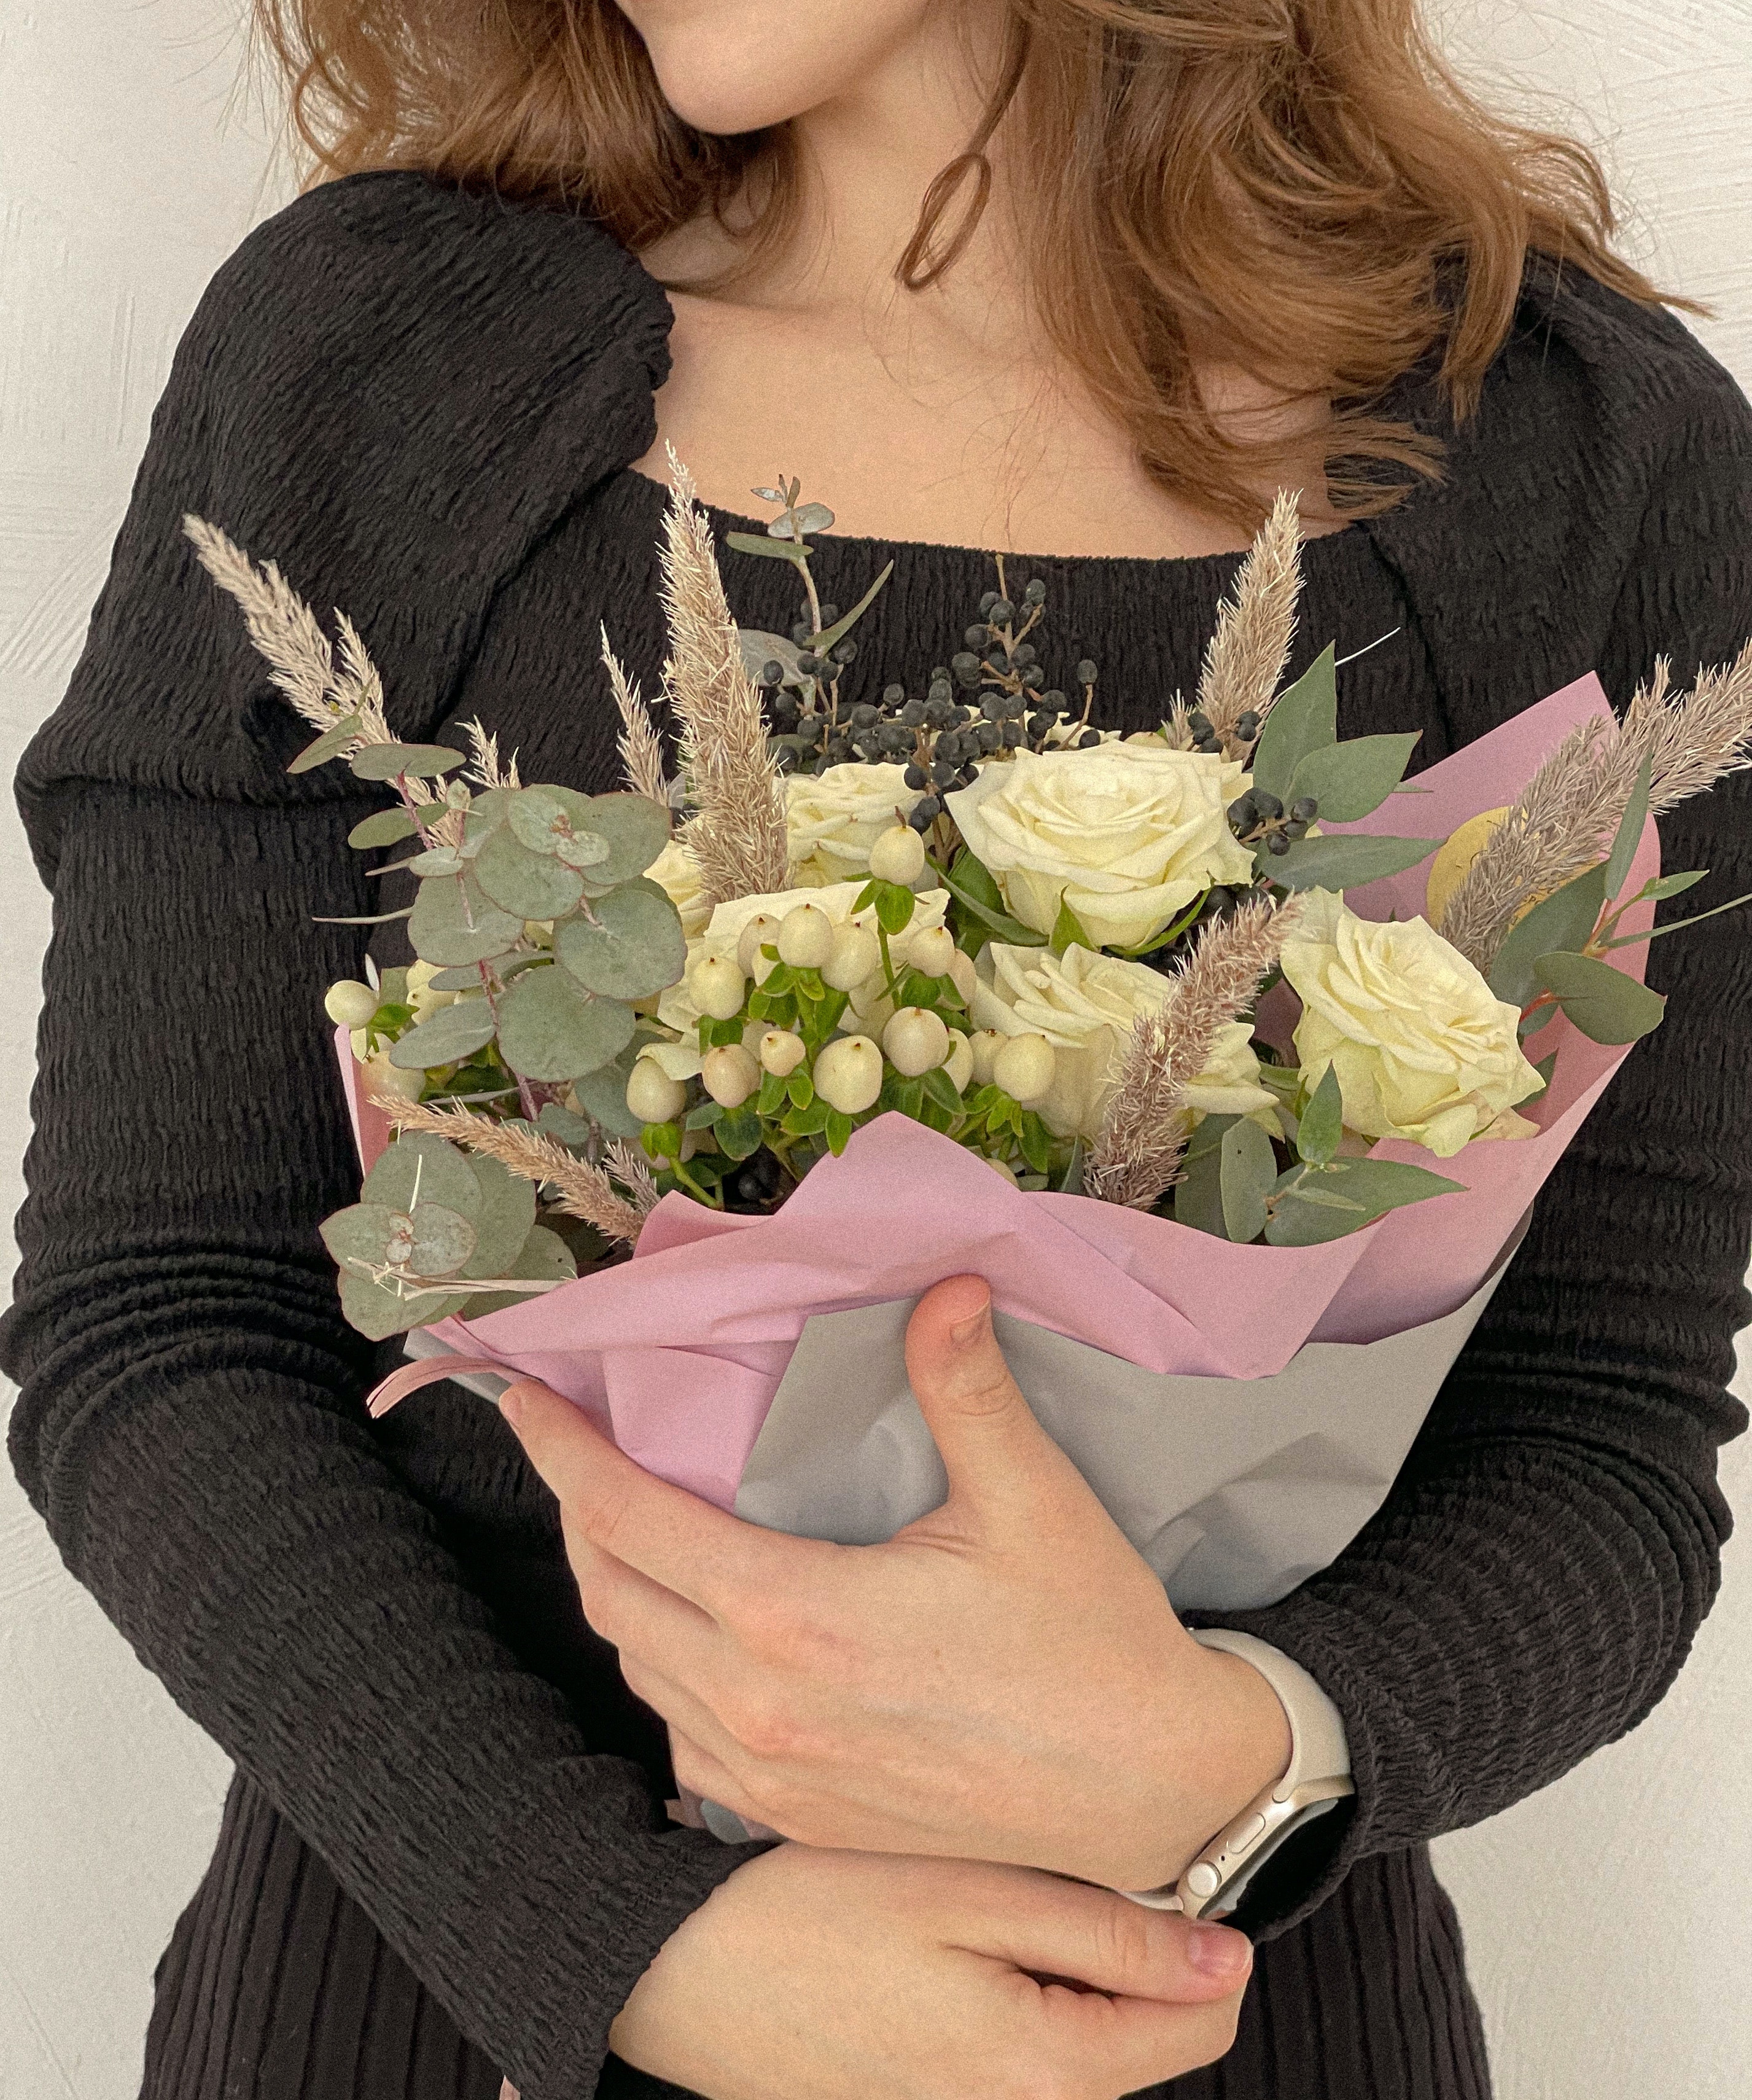
woman, flower, hand, white, green, petal, dress, sleeve, gesture, plant, yellow, pink, waist, flower arranging, bouquet, rose, formal wear, day dress, wedding ceremony supply, cut flowers, rose family, event, floristry, wrist, peach, floral design, gown, nail, rose order, jewellery, fashion accessory, flowering plant, bridal accessory, bridal party dress, magenta, cocktail dress, pattern, Hybrid tea rose, necklace, artwork, haute couture